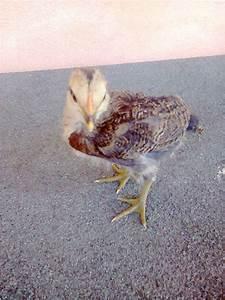
chicken